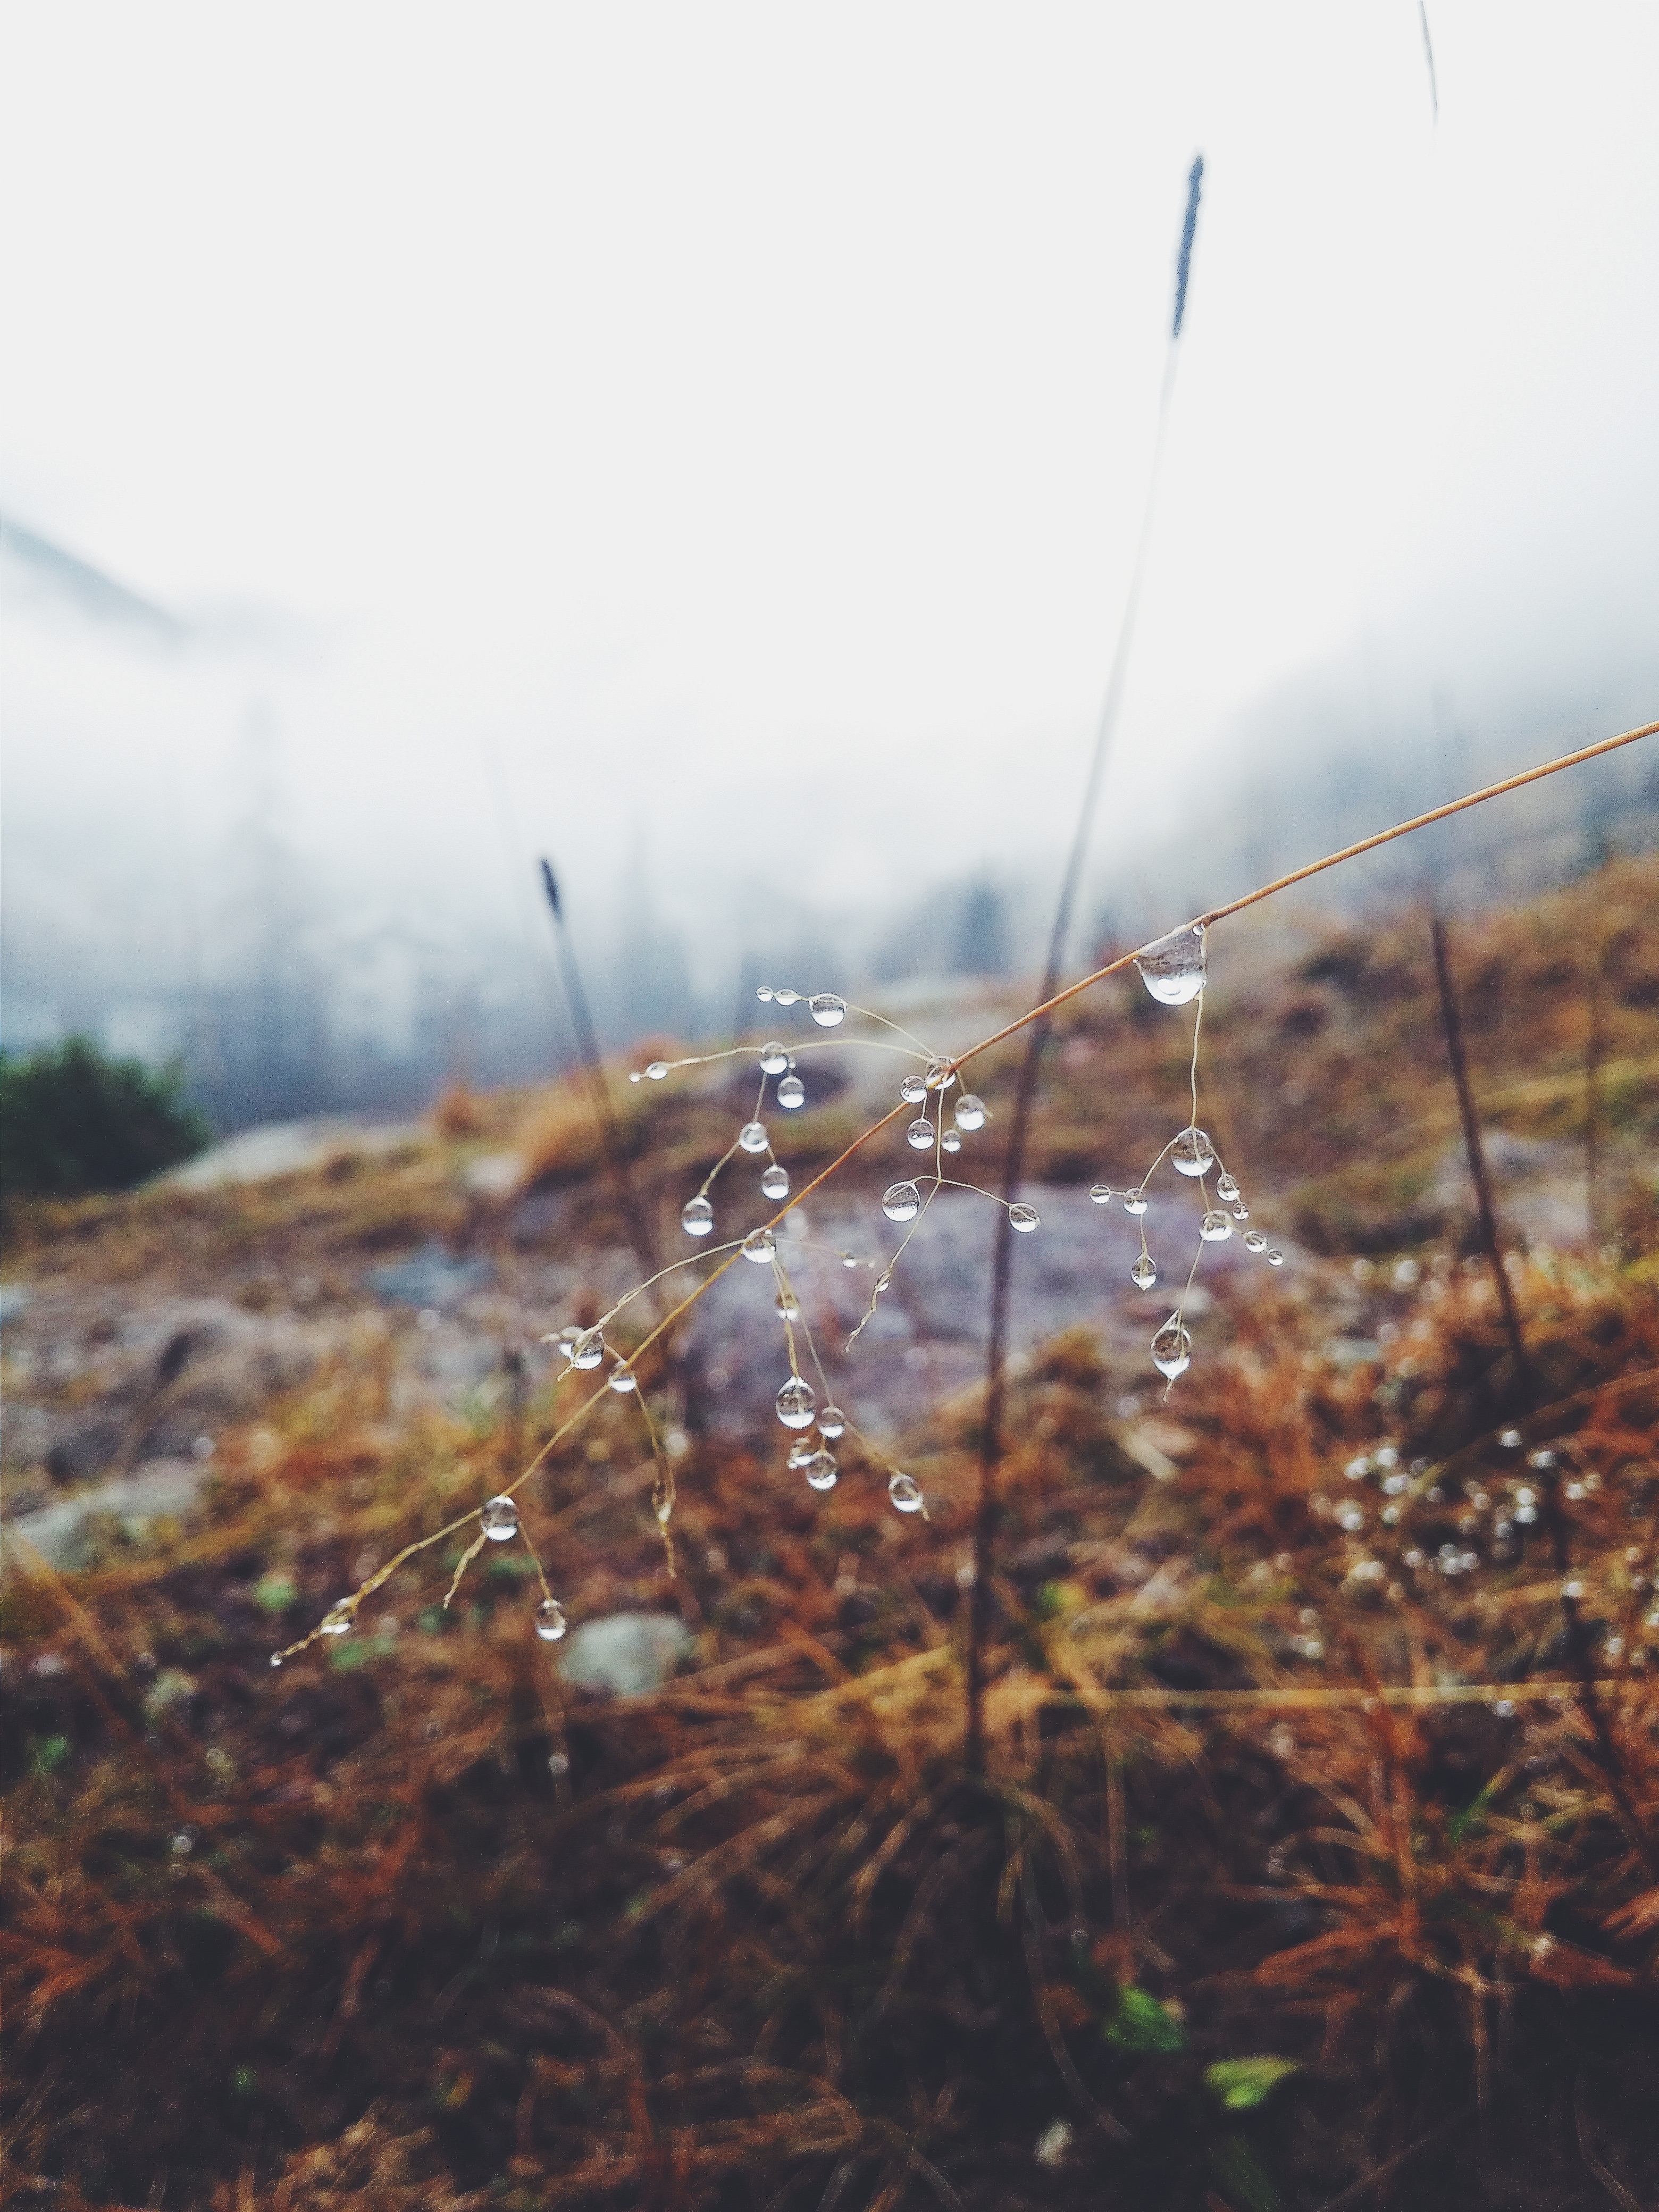
tree, water, nature, grass, branch, plant, sunlight, morning, leaf, flower, wind, reflection, autumn, season, atmospheric phenomenon